Constitution of the Democratic Autonomous Administration of North and East Syria

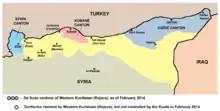
Areas controlled and claimed by Syrian Kurds and allies (Feb. 2014).

When the Syrian Civil War broke out in 2011, the Syrian Kurdish parties avoided taking sides. When Syrian government forces retreated in mid-2012 to fight the mostly Arab rebels elsewhere, Kurdish groups gradually took control. On 12 July 2012, the two main political alliances in the autonomous region, the Movement for a Democratic Society (including Democratic Union Party (PYD)) and the Kurdish National Council (KNC) formed Kurdish Supreme Committee (KSC) as the overarching governing body of all three self-proclaimed cantons of Afrin, Kobane and Jazira. The PYD and its armed wing People's Protection Units (YPG) soon became the dominant force. Soon PYD and other allied parties in Movement for a Democratic Society declared a unilateral interim government in November 2013 and also a committee was appointed to write a transitional constitution. Nevertheless, in January 2014 it agreed to form a coalition government with the KNC, but this agreement didn't last long.